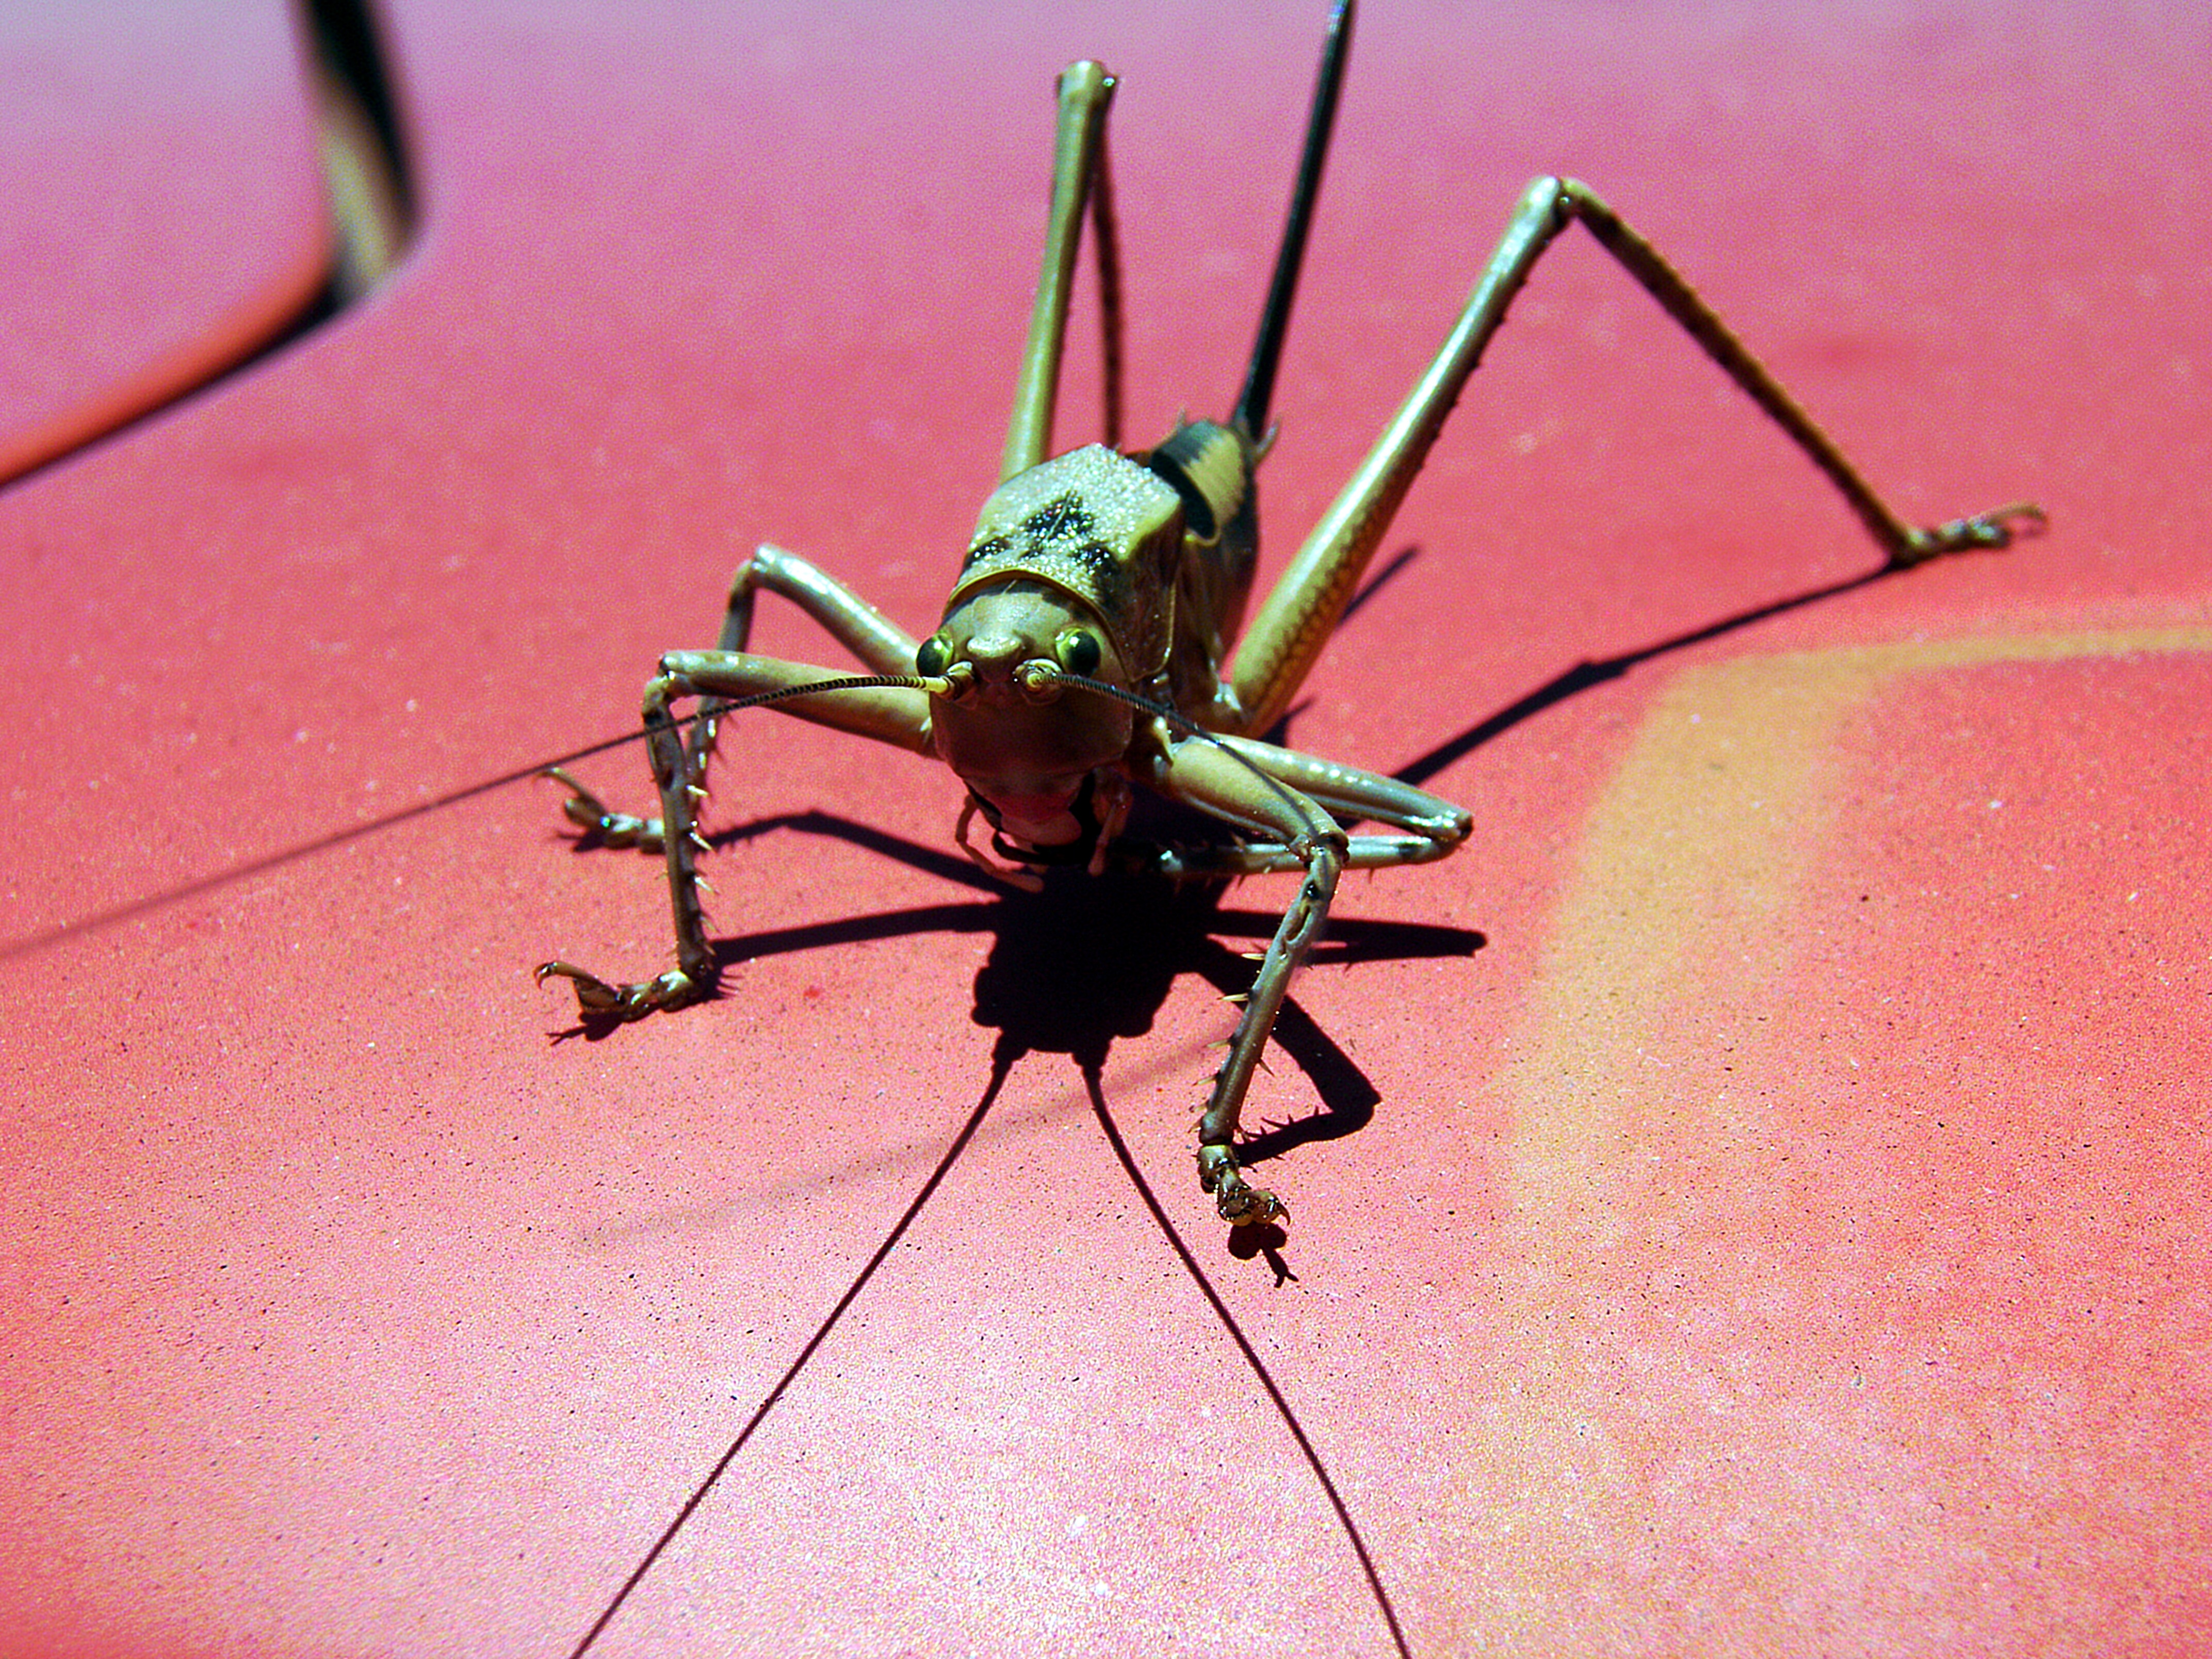
nature, insect, africa, close, fauna, invertebrate, close up, pest, grasshopper, flight insect, macro photography, arthropod, tangle web spider